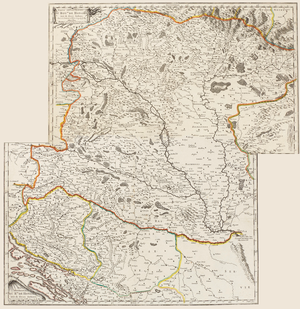
Le royaume de Hongrie entre 1718 et 1867 est l'élargissement, sous l'égide des Habsbourg au terme de leur « Longue Guerre » contre l'Empire ottoman, de la Hongrie royale aux territoires de la Hongrie ottomane et du Partium transylvain ayant formé le royaume de Hongrie orientale.